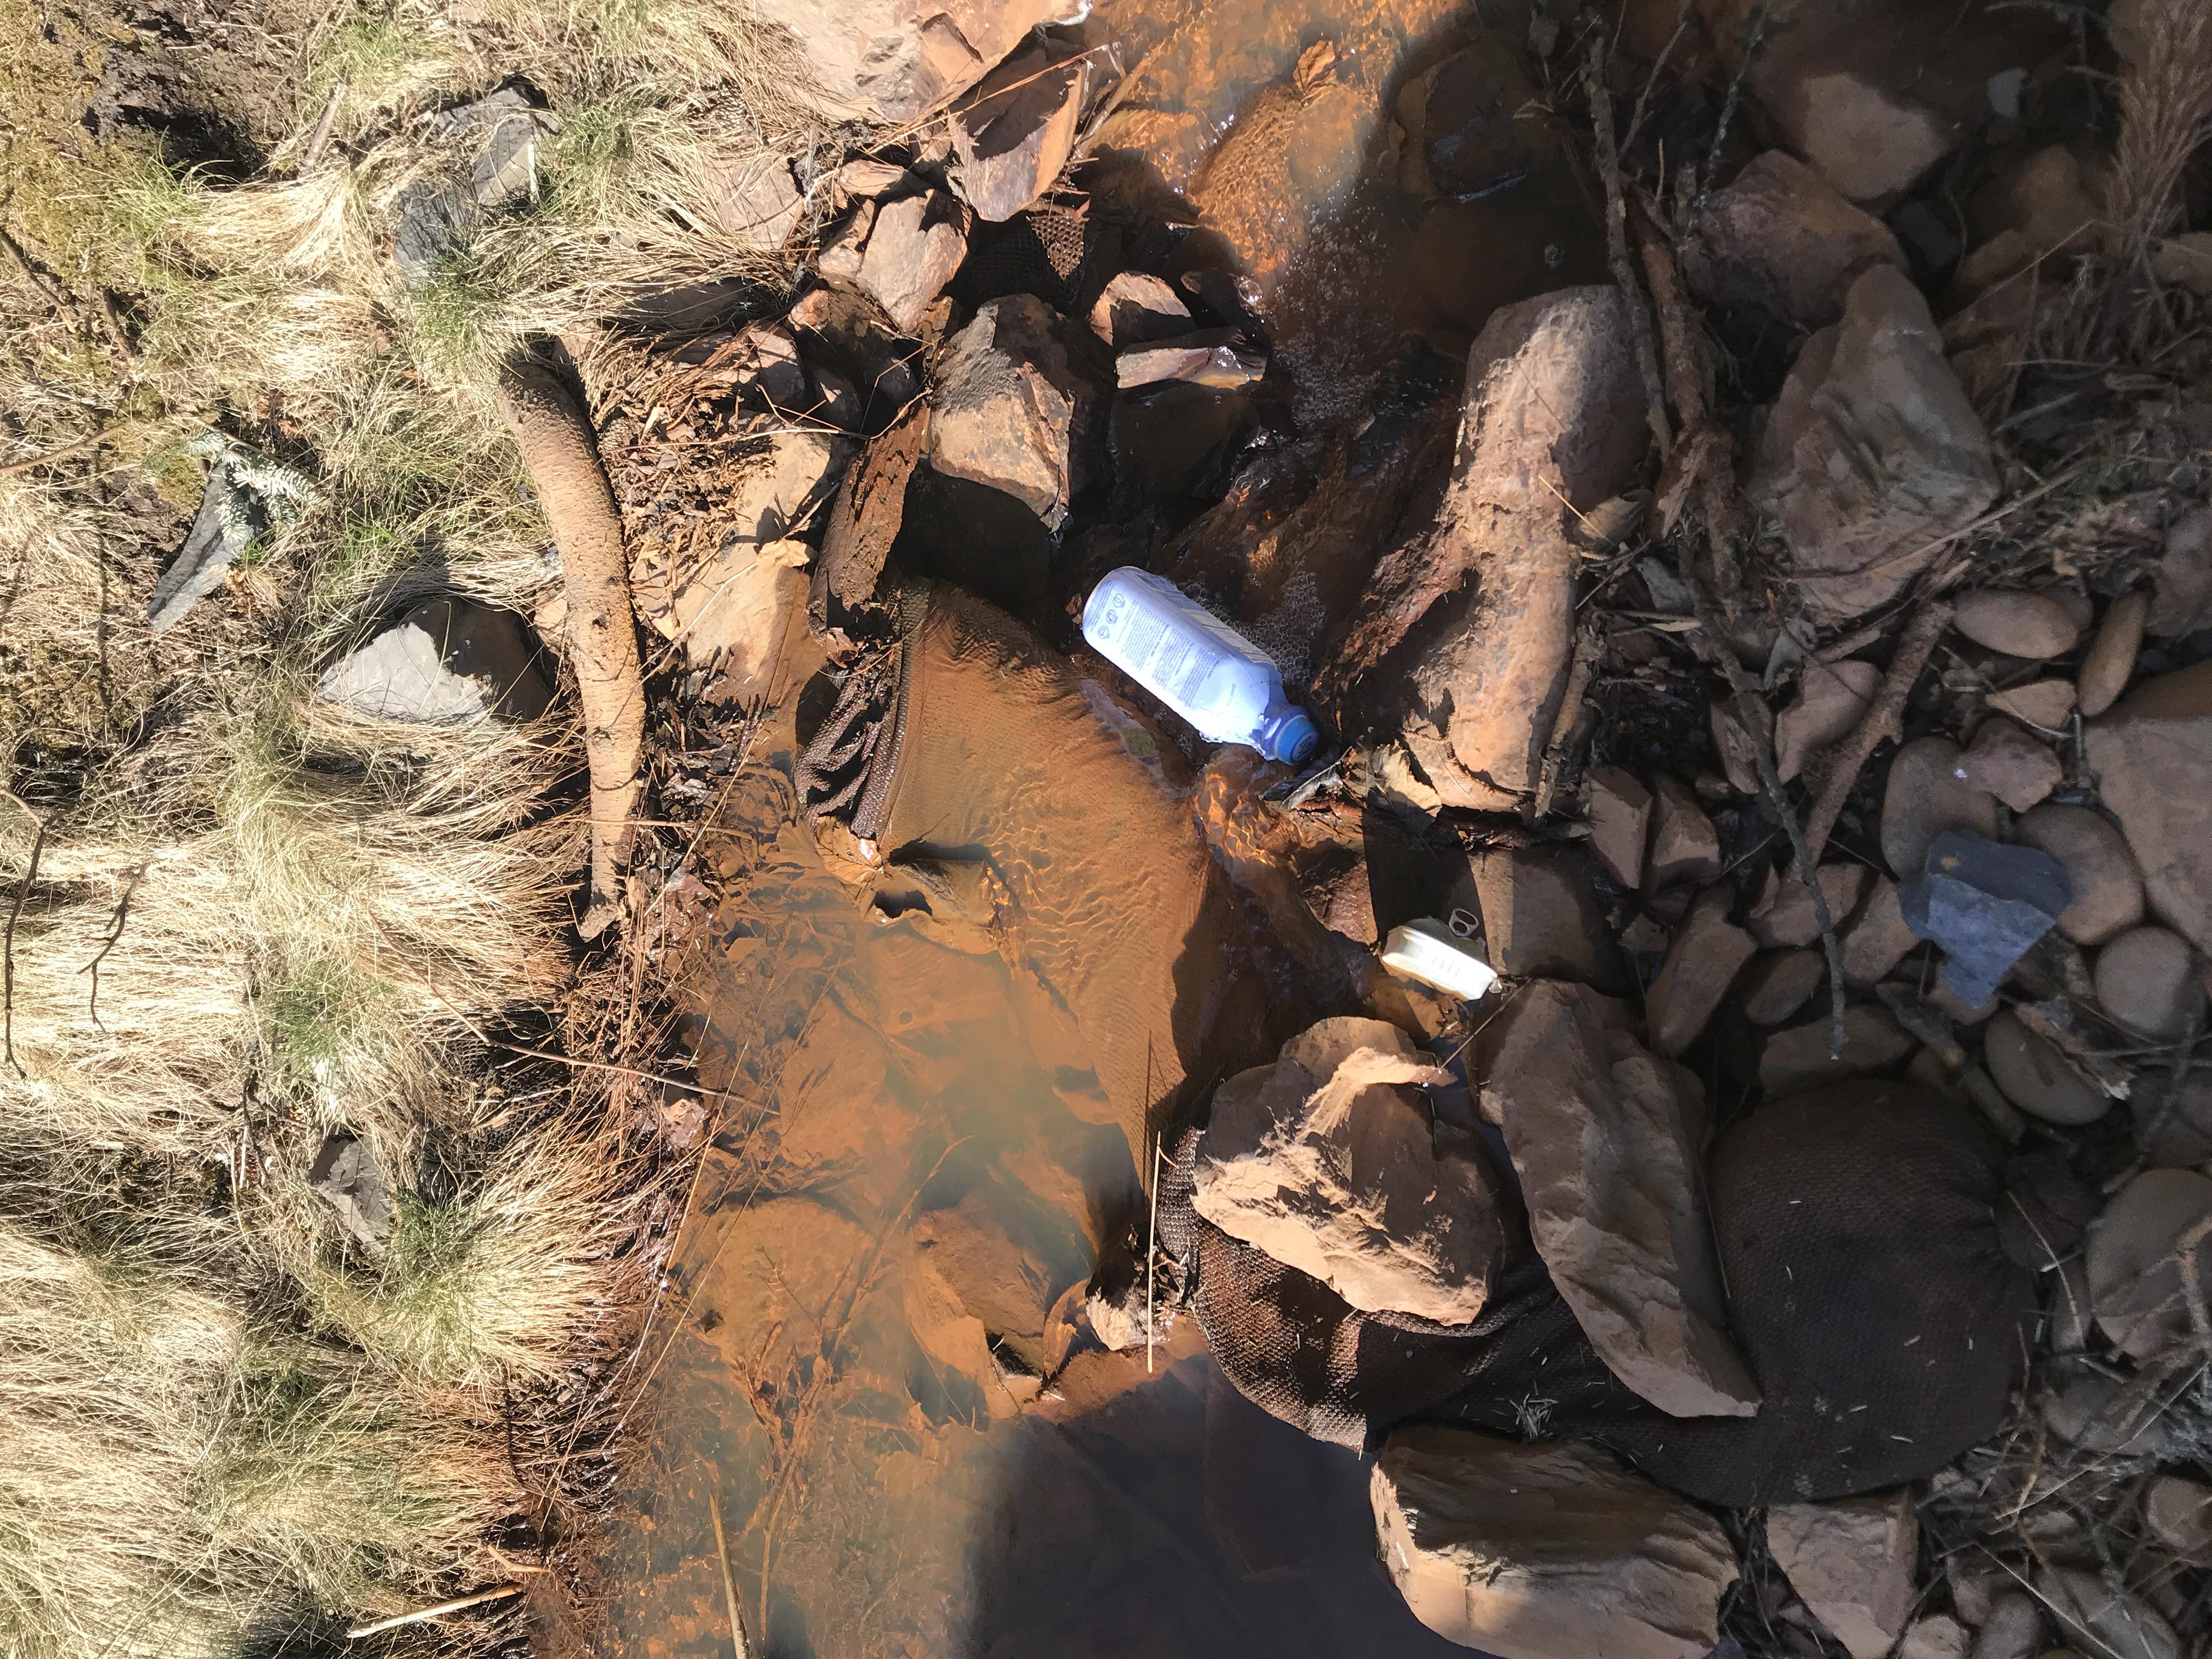
Object: Other plastic bottle (Bottle)

Object: Plastic bottle cap (Bottle cap)

Object: Food Can (Can)

Object: Pop tab (Pop tab)